Une demoiselle en loterie

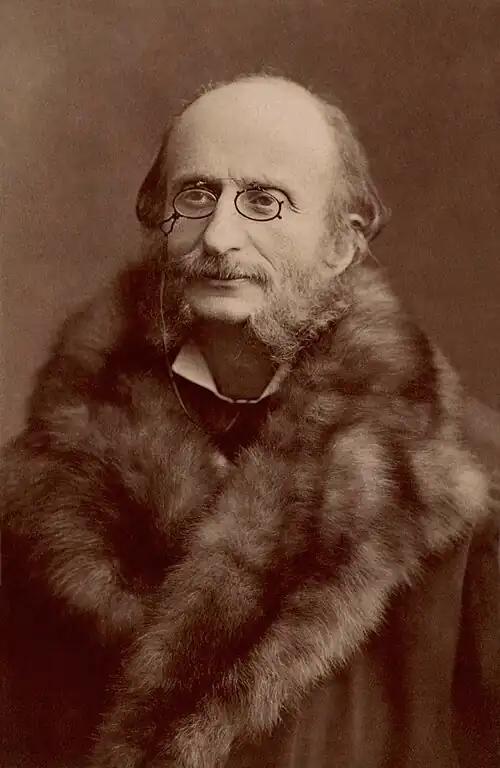
Jacques Offenbach by Nadar, c. 1860s

Une demoiselle en loterie is a one-act of 1857 with music by Jacques Offenbach. The French libretto was by Adolphe Jaime and Hector Crémieux.